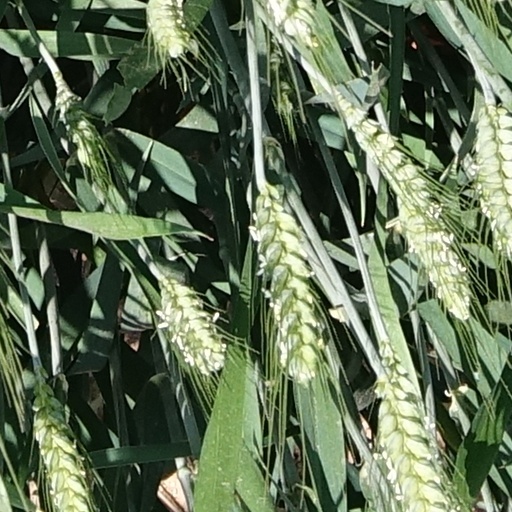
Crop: wheat